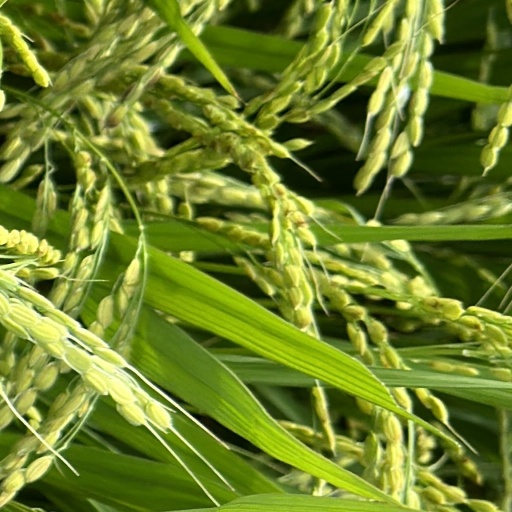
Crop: rice